John F. Kelly

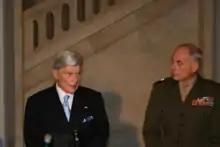
Kelly and U.S. Senator John Warner hold a briefing regarding the status of investigations into the Haditha incident on May 25, 2006.

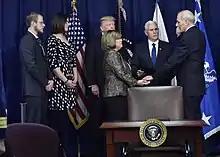
Kelly is ceremonially sworn in prior to President Trump's speech at DHS Headquarters on January 25, 2017. Kelly was actually sworn in five days prior.

In 1987, Kelly transferred to the Basic School in Quantico, Virginia, serving first as the head of the Offensive Tactics Section, Tactics Group, and later assuming the duties of the director of the Infantry Officer Course. After three years of instructing young officers, he attended the Marine Corps Command and Staff College, and the School for Advanced Warfare, both located at Quantico.